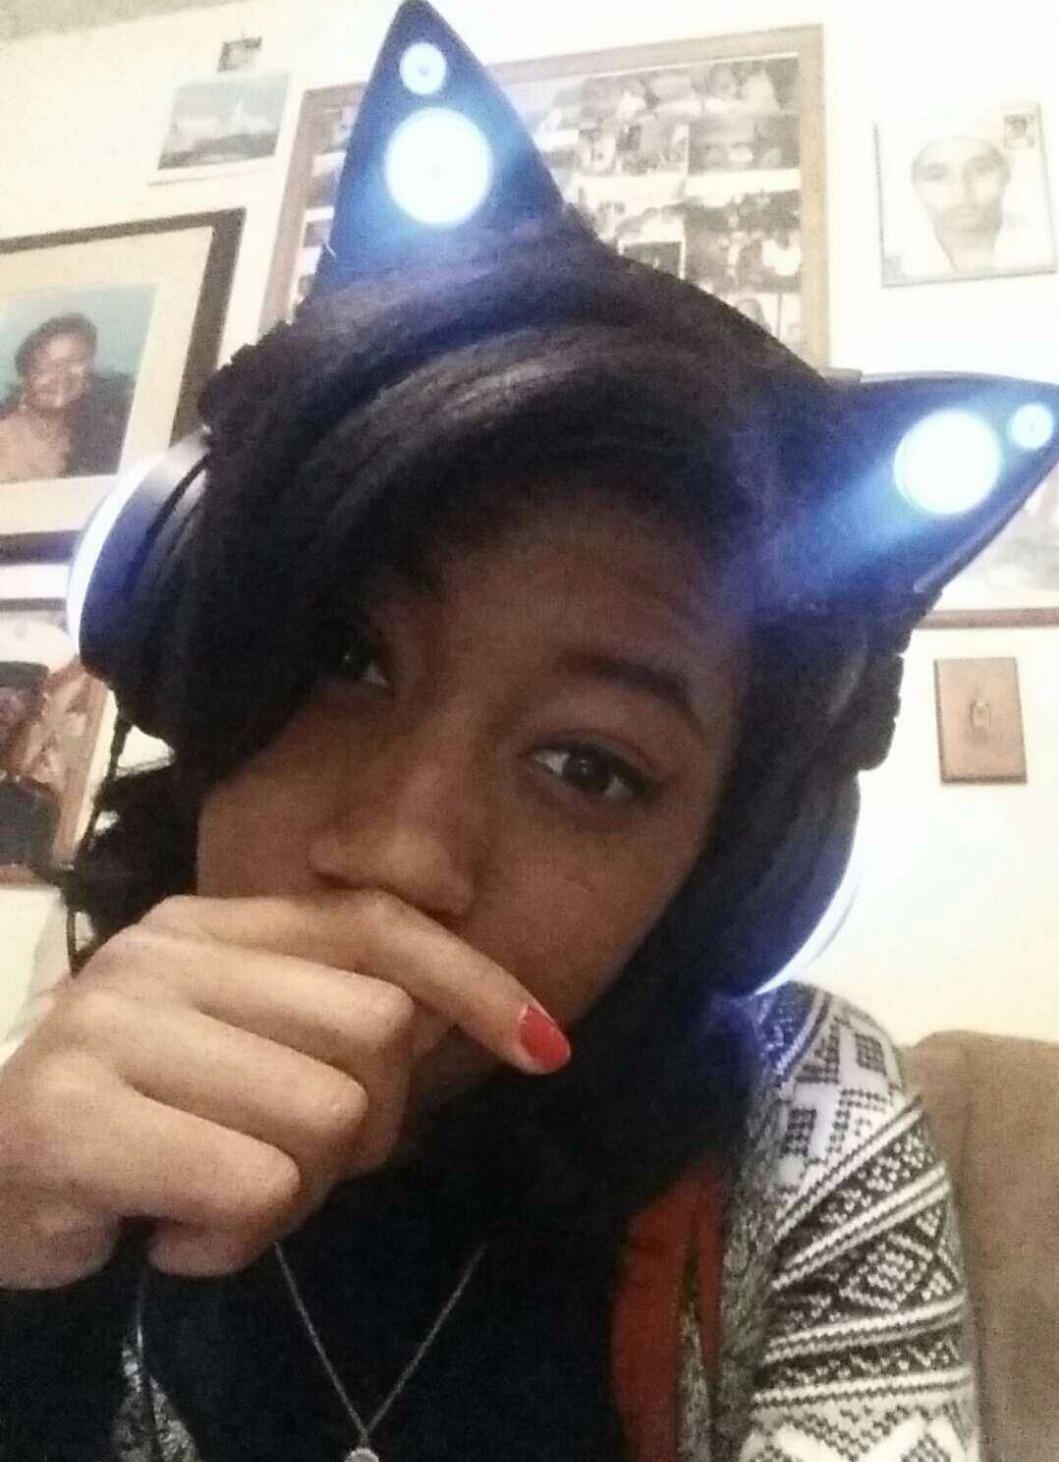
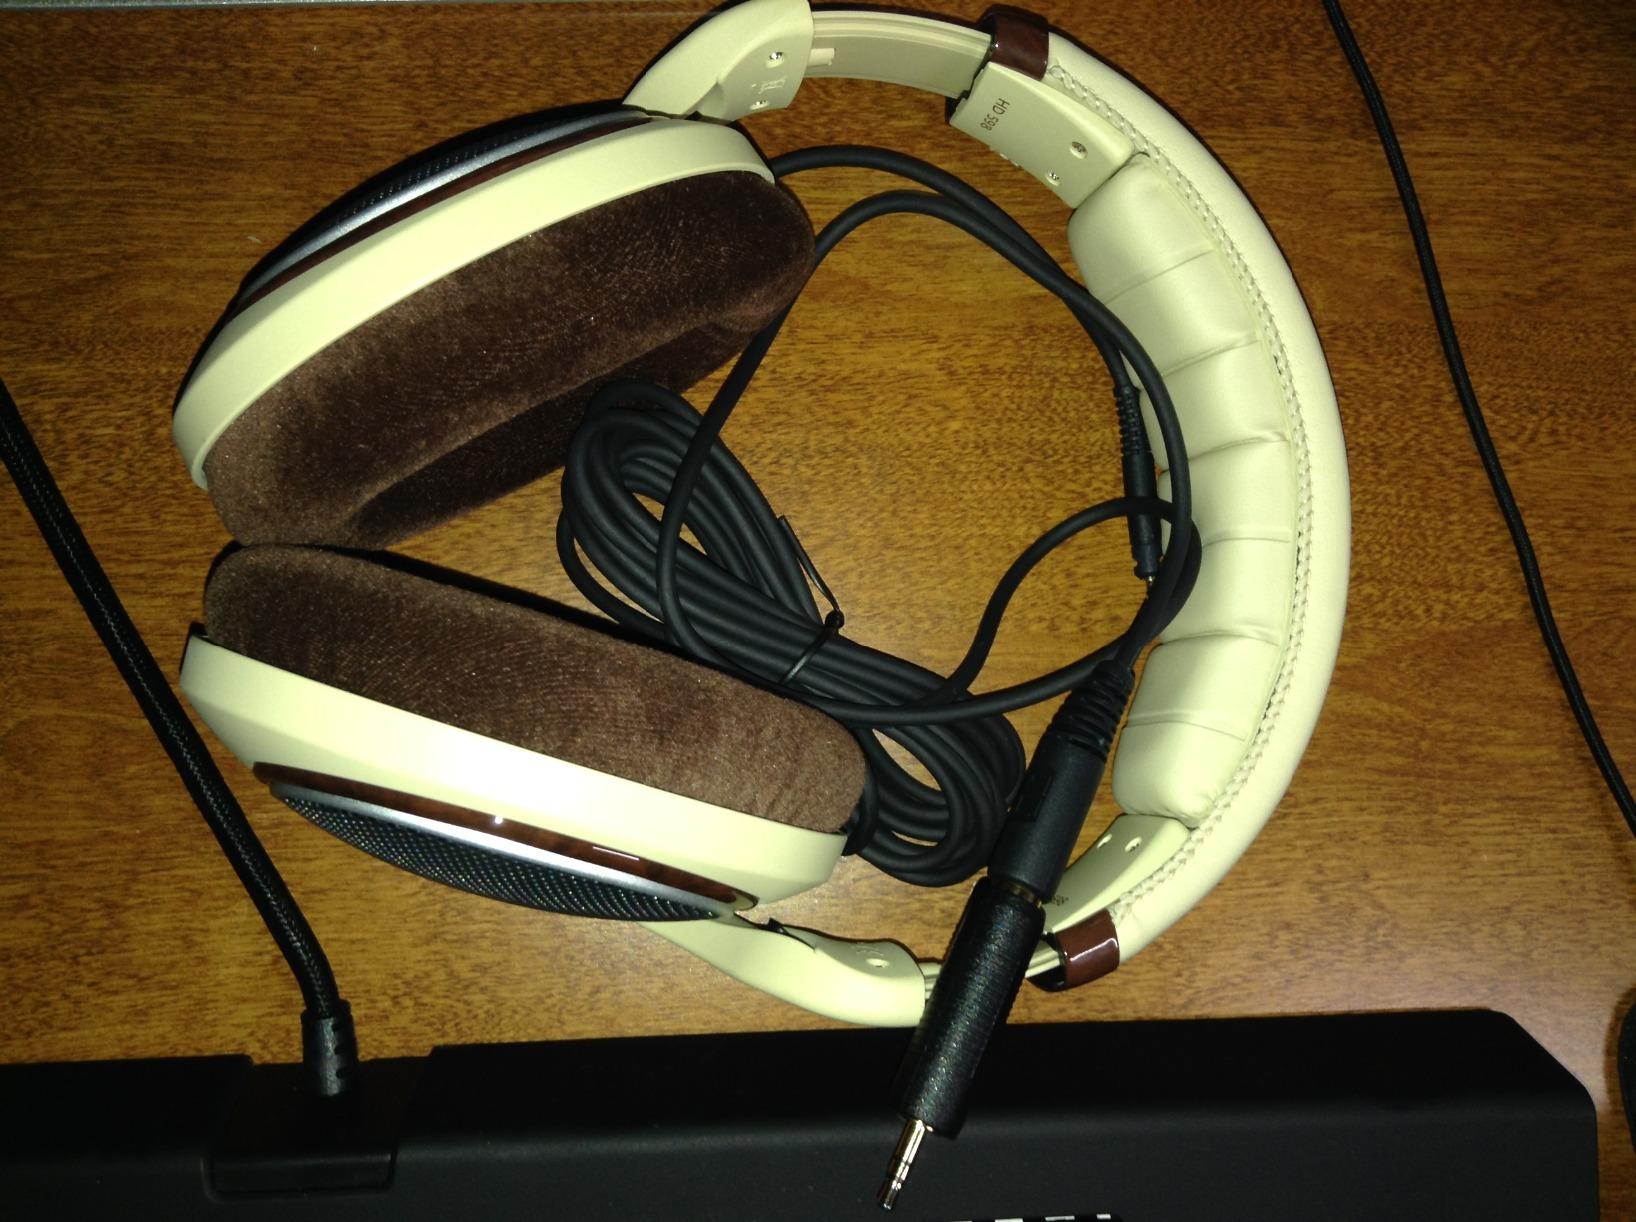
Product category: headphones
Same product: no